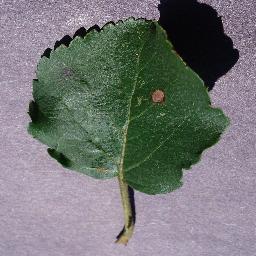
Label: Apple___Black_rot